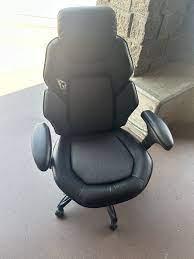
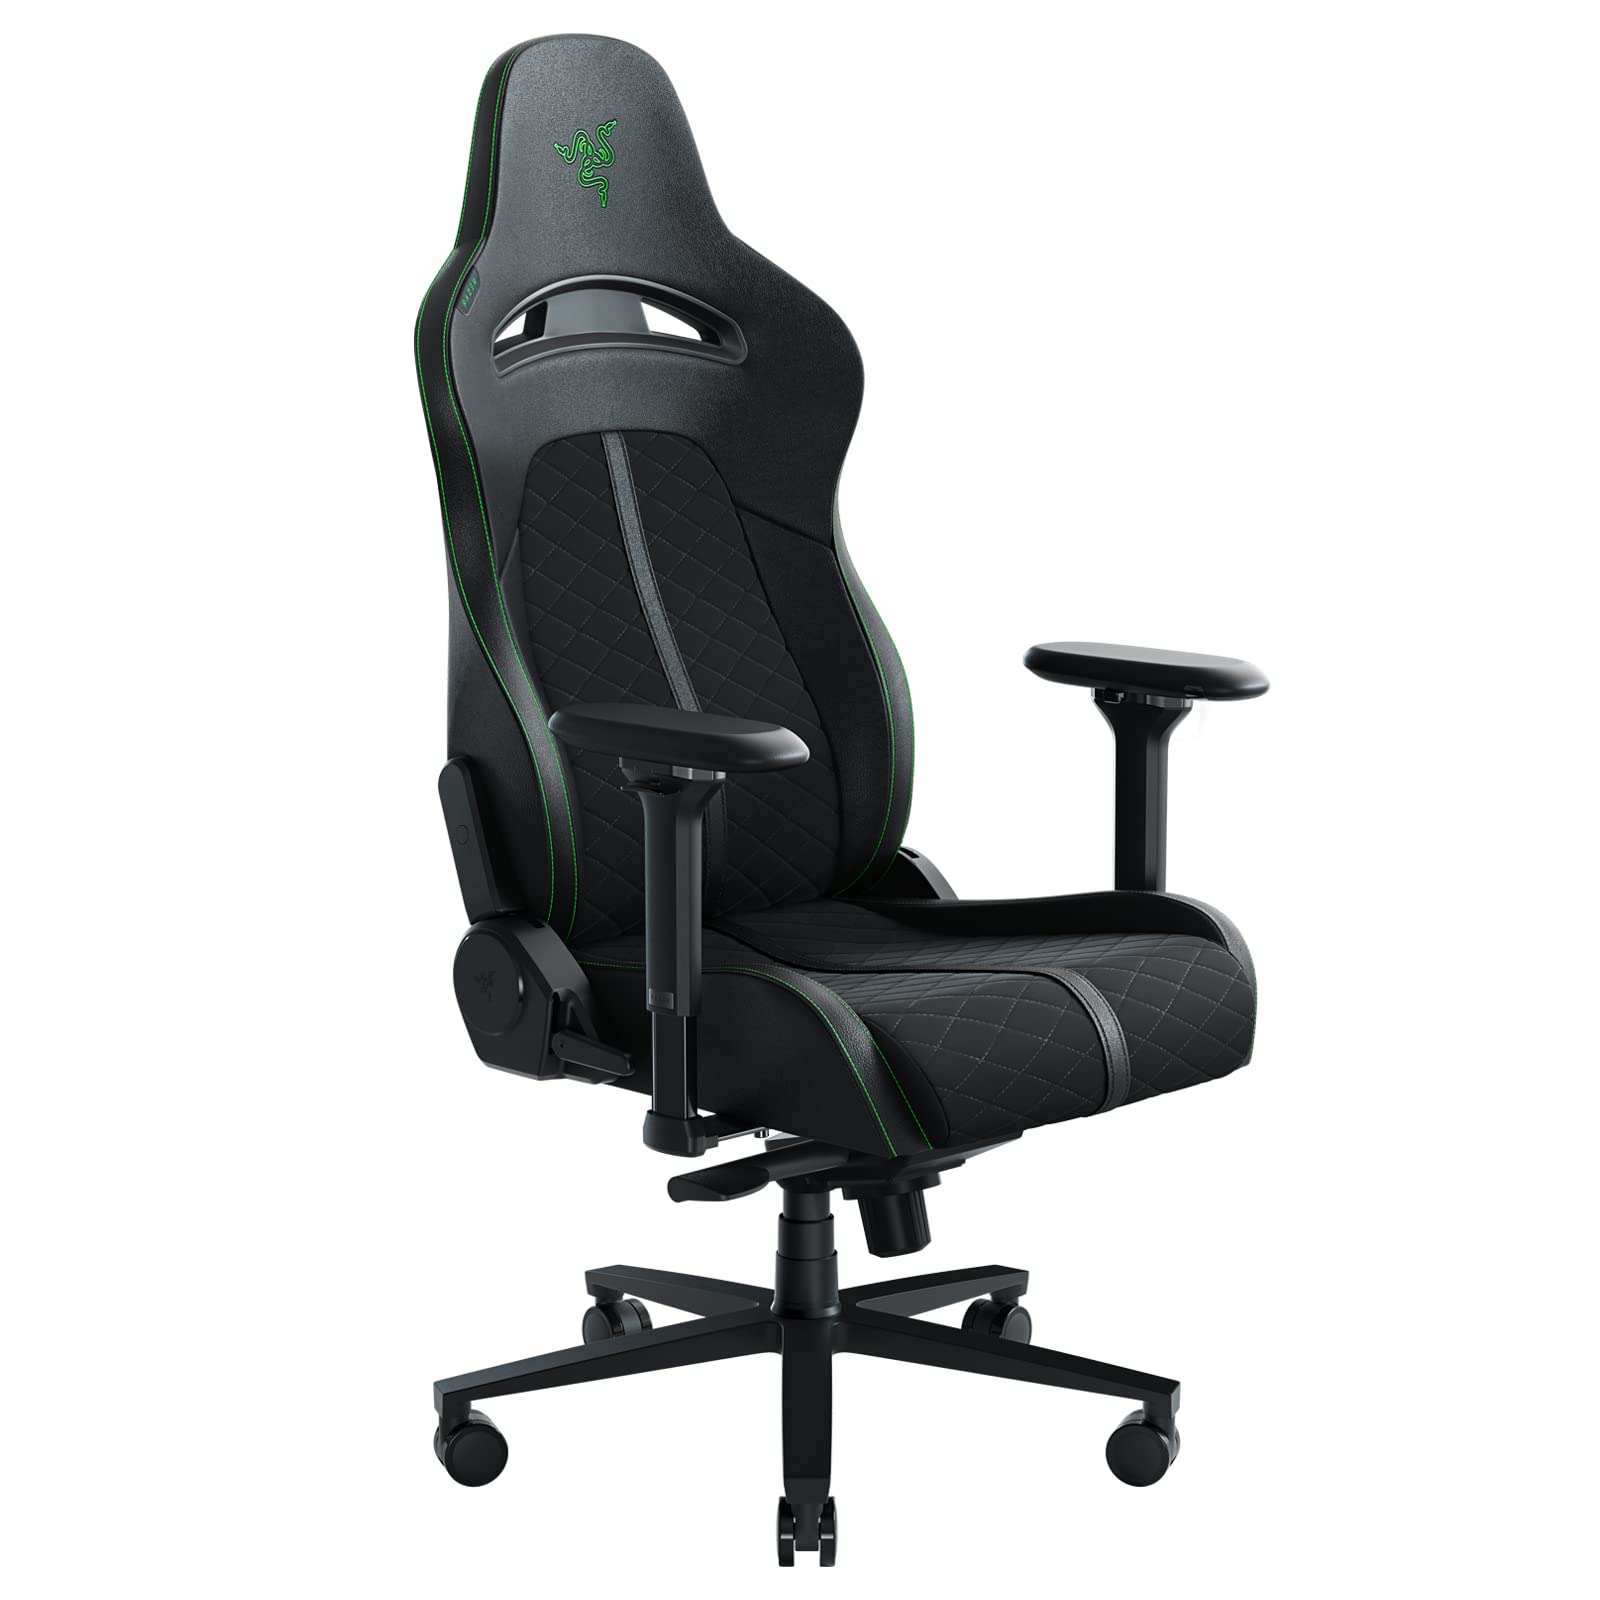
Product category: items_chair
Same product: no